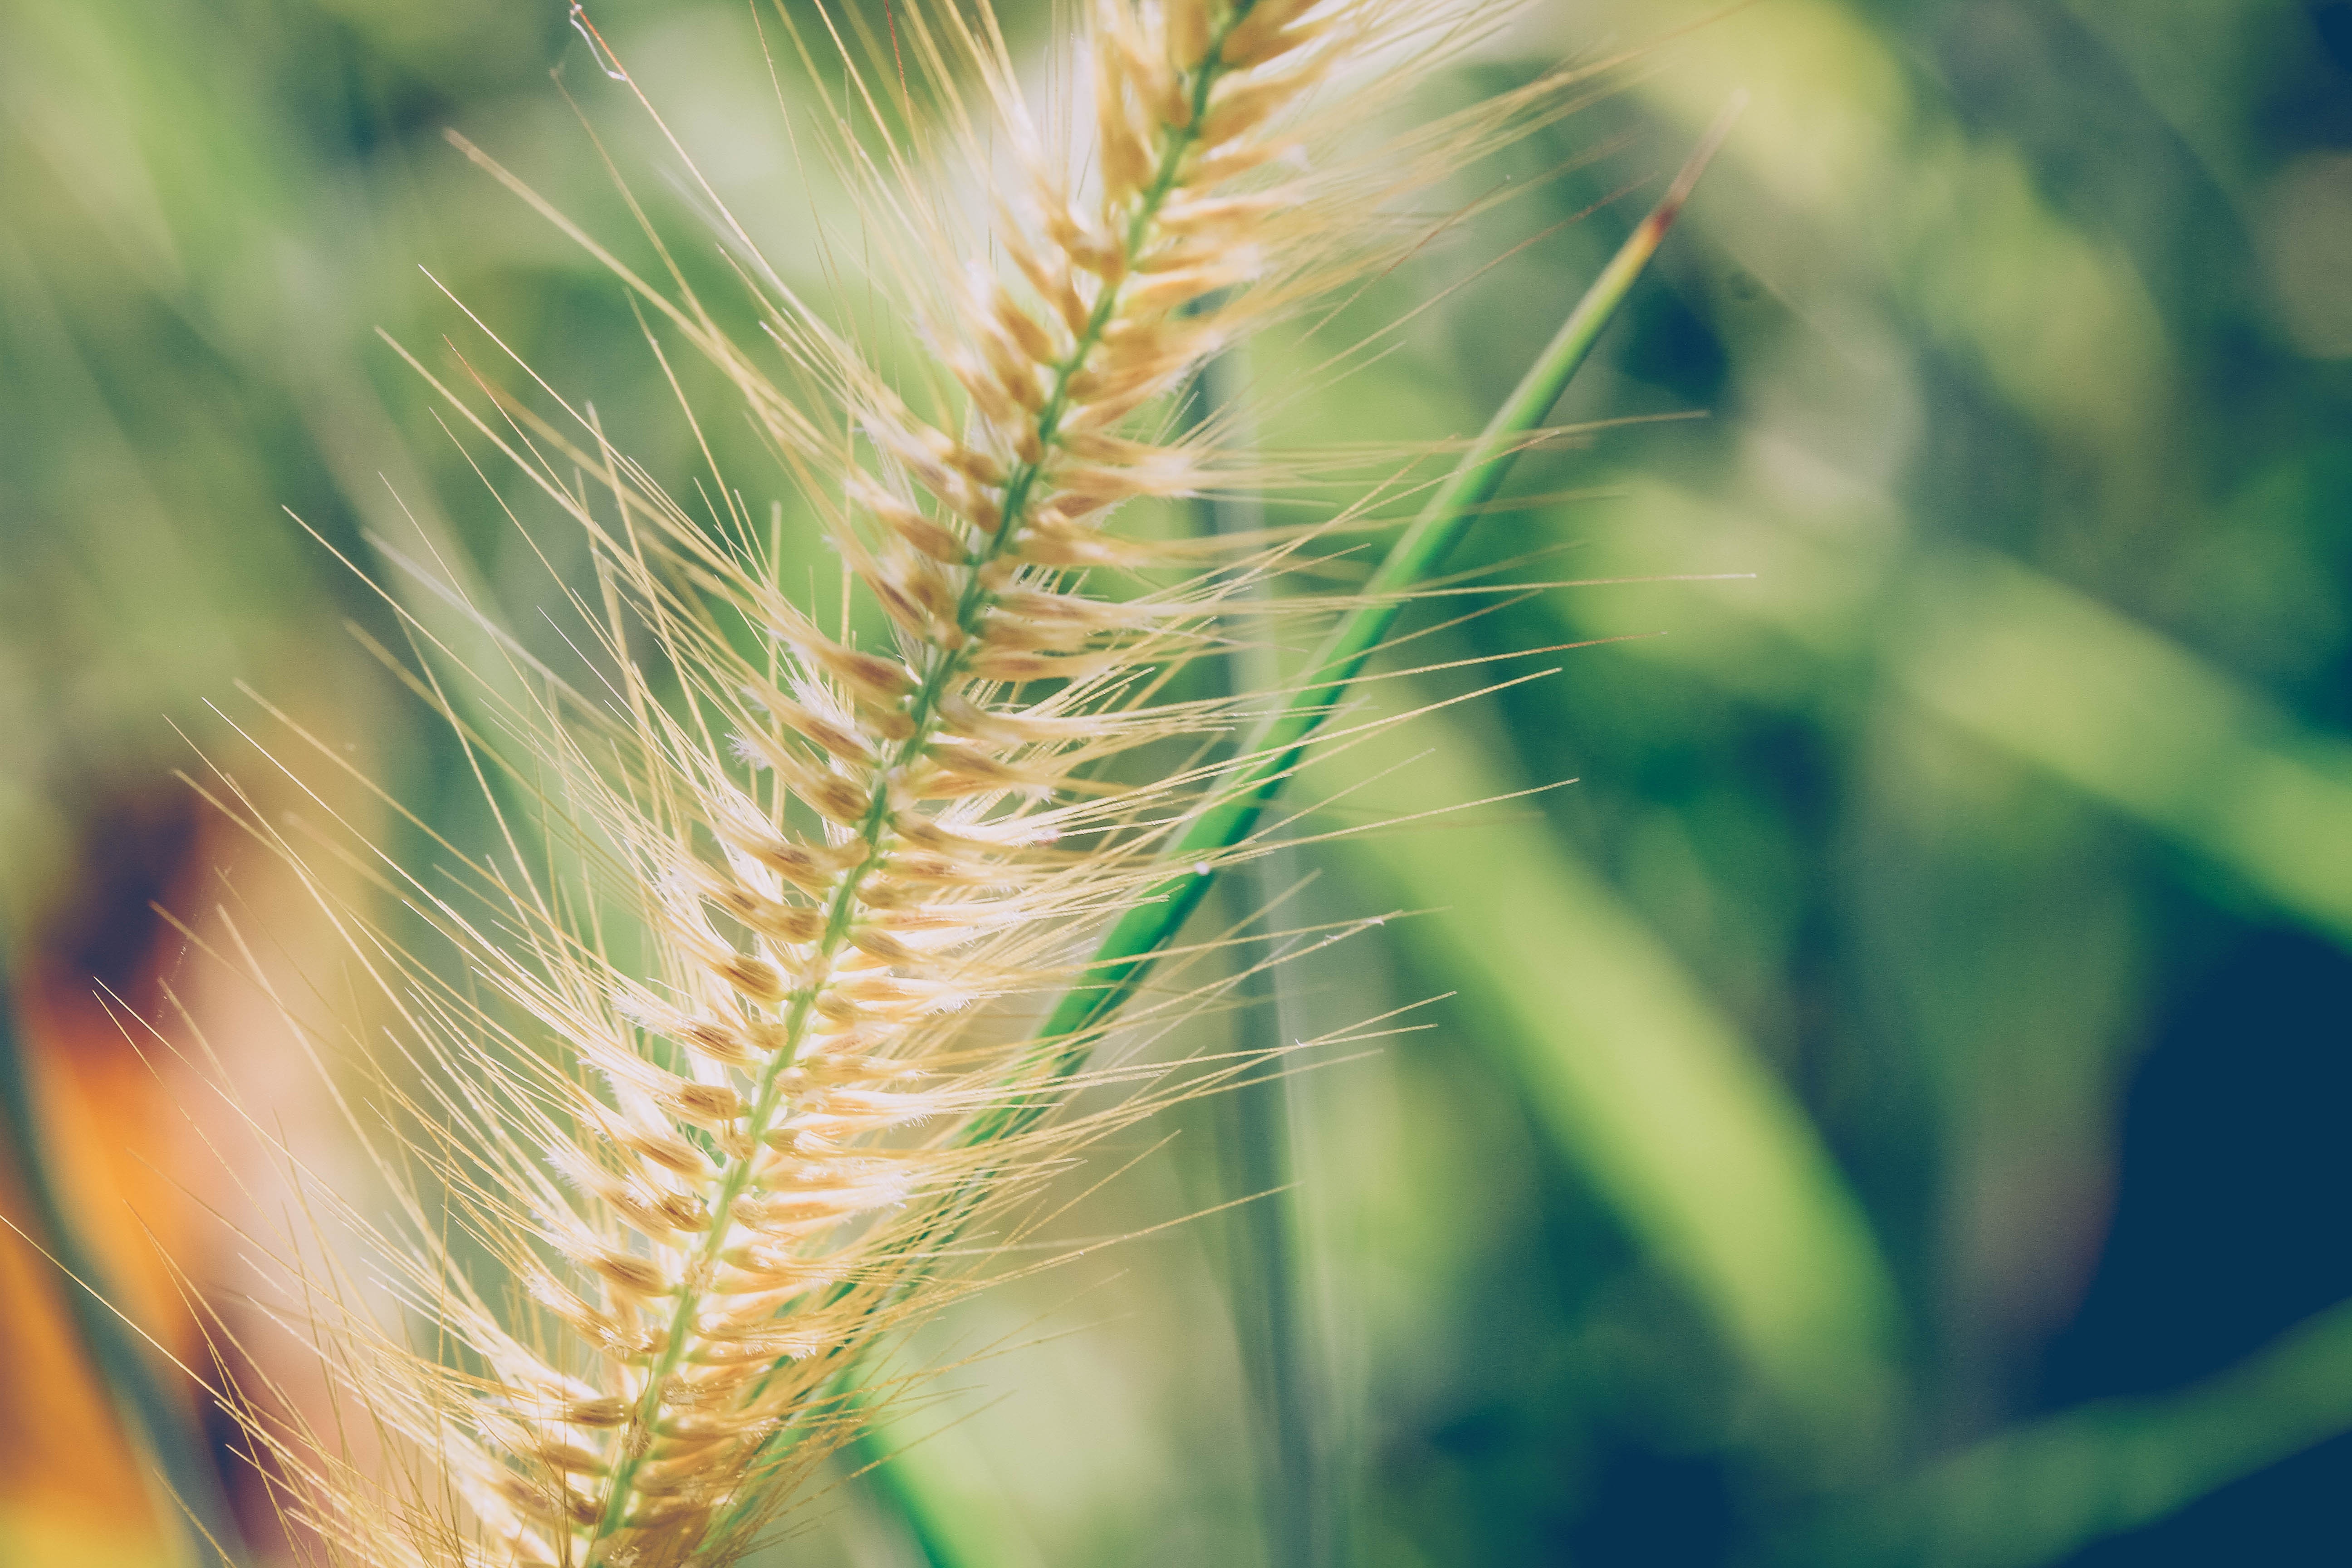
nature, grass, plant, field, barley, wheat, sunlight, food, green, crop, natural, fresh, agriculture, cereal, close up, rye, green grass, macro photography, flowering plant, commodity, hordeum, grass family, plant stem, land plant, food grain, einkorn wheat